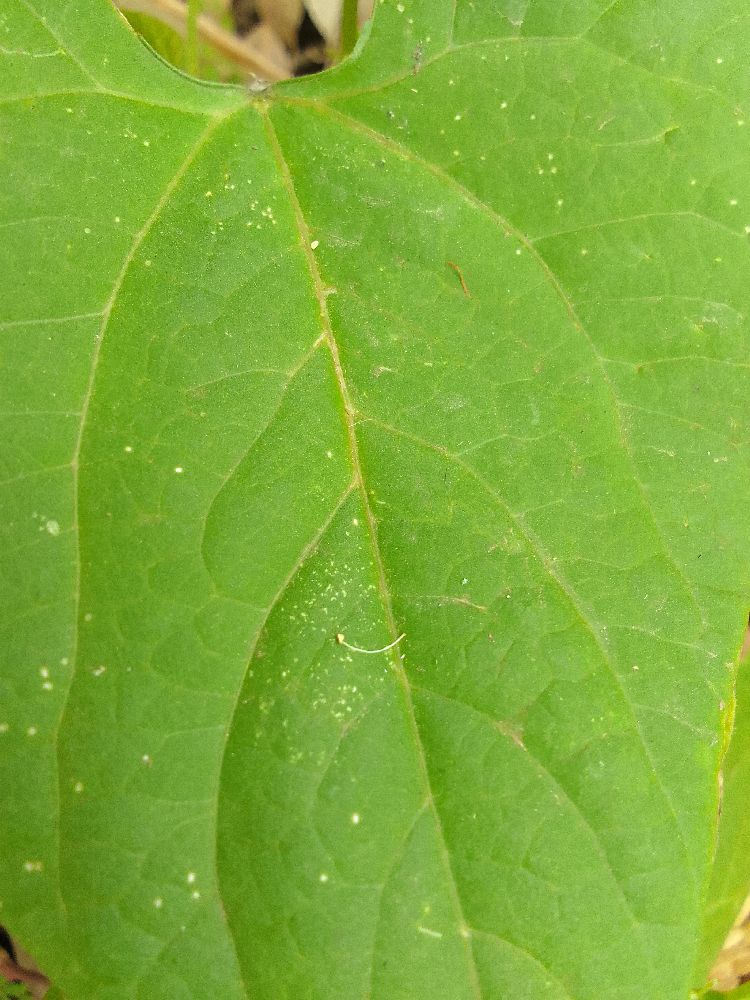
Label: healthy